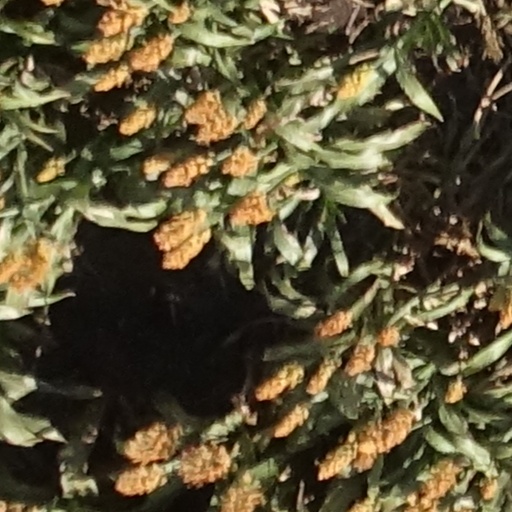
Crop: sorghum